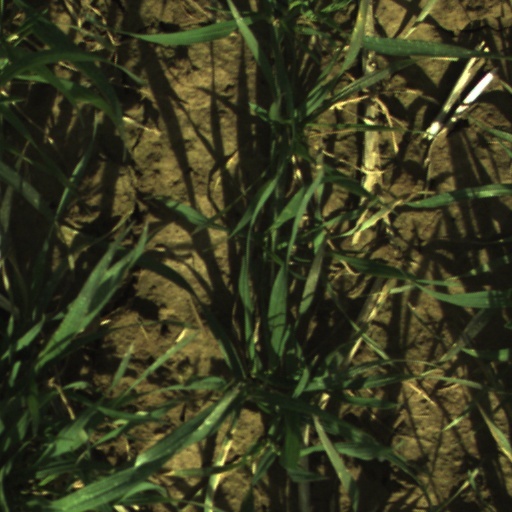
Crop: wheat